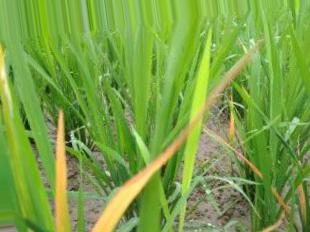
Nhãn: Tungro virus